Peredur son of Efrawg

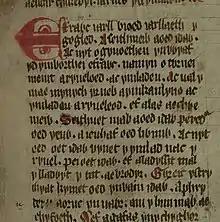
The opening lines of Peredur on Jesus College, Oxford (MS 111)

Like the other Welsh Romances, scholars debate as to the work's exact relationship to Chrétien's poem. It is possible "Peredur" preserves some of the material found in Chrétien's source. The sequence of some events are altered in "Peredur", and many original episodes appear, including the reign in Constantinople, which contains remnants of a sovereignty tale. The grail (Old French "graal") is replaced with a severed head on a platter, reflecting stories of Bran the Blessed from the "Mabinogion". Despite these seemingly-traditional elements, however, influence from the French romance cannot be discounted. As John Carey notes, there are significant phrase-for-phrase parallels between Chretien's poem and "Peredur", especially in the conversation between Gawain/Gwalchmai and Perceval/Peredur that occurs after Gawain/Gwalchmai covers the blood on the snow which reminds Perceval/Peredur of his love (Blancheflor in Chretien). Moreover, the black-haired hag describes the bleeding spear Peredur saw earlier in the tale as a small spear carried by one youth with a single drop running down (like Chretien), but this is different from how the relevant earlier passage in "Peredur" depicts it, which is as a gigantic spear carried by two youths and bleeding three drops.